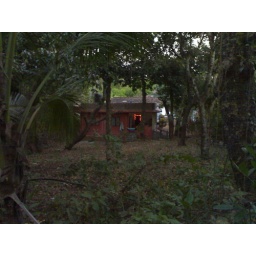
22.02.07 Little house in the forest